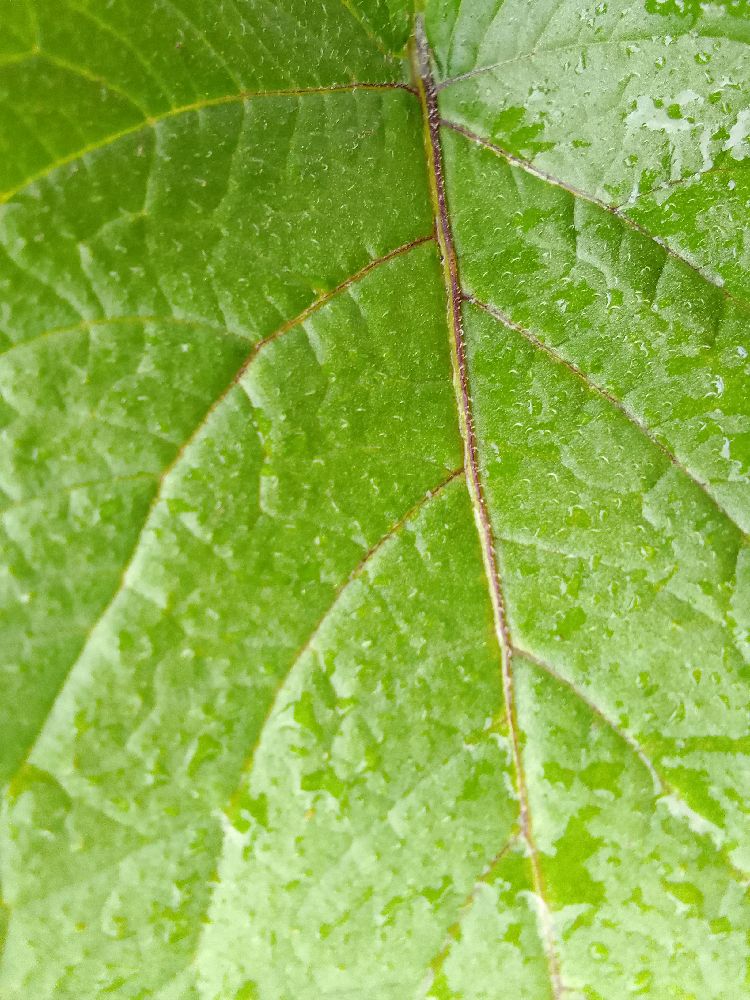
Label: Healthy